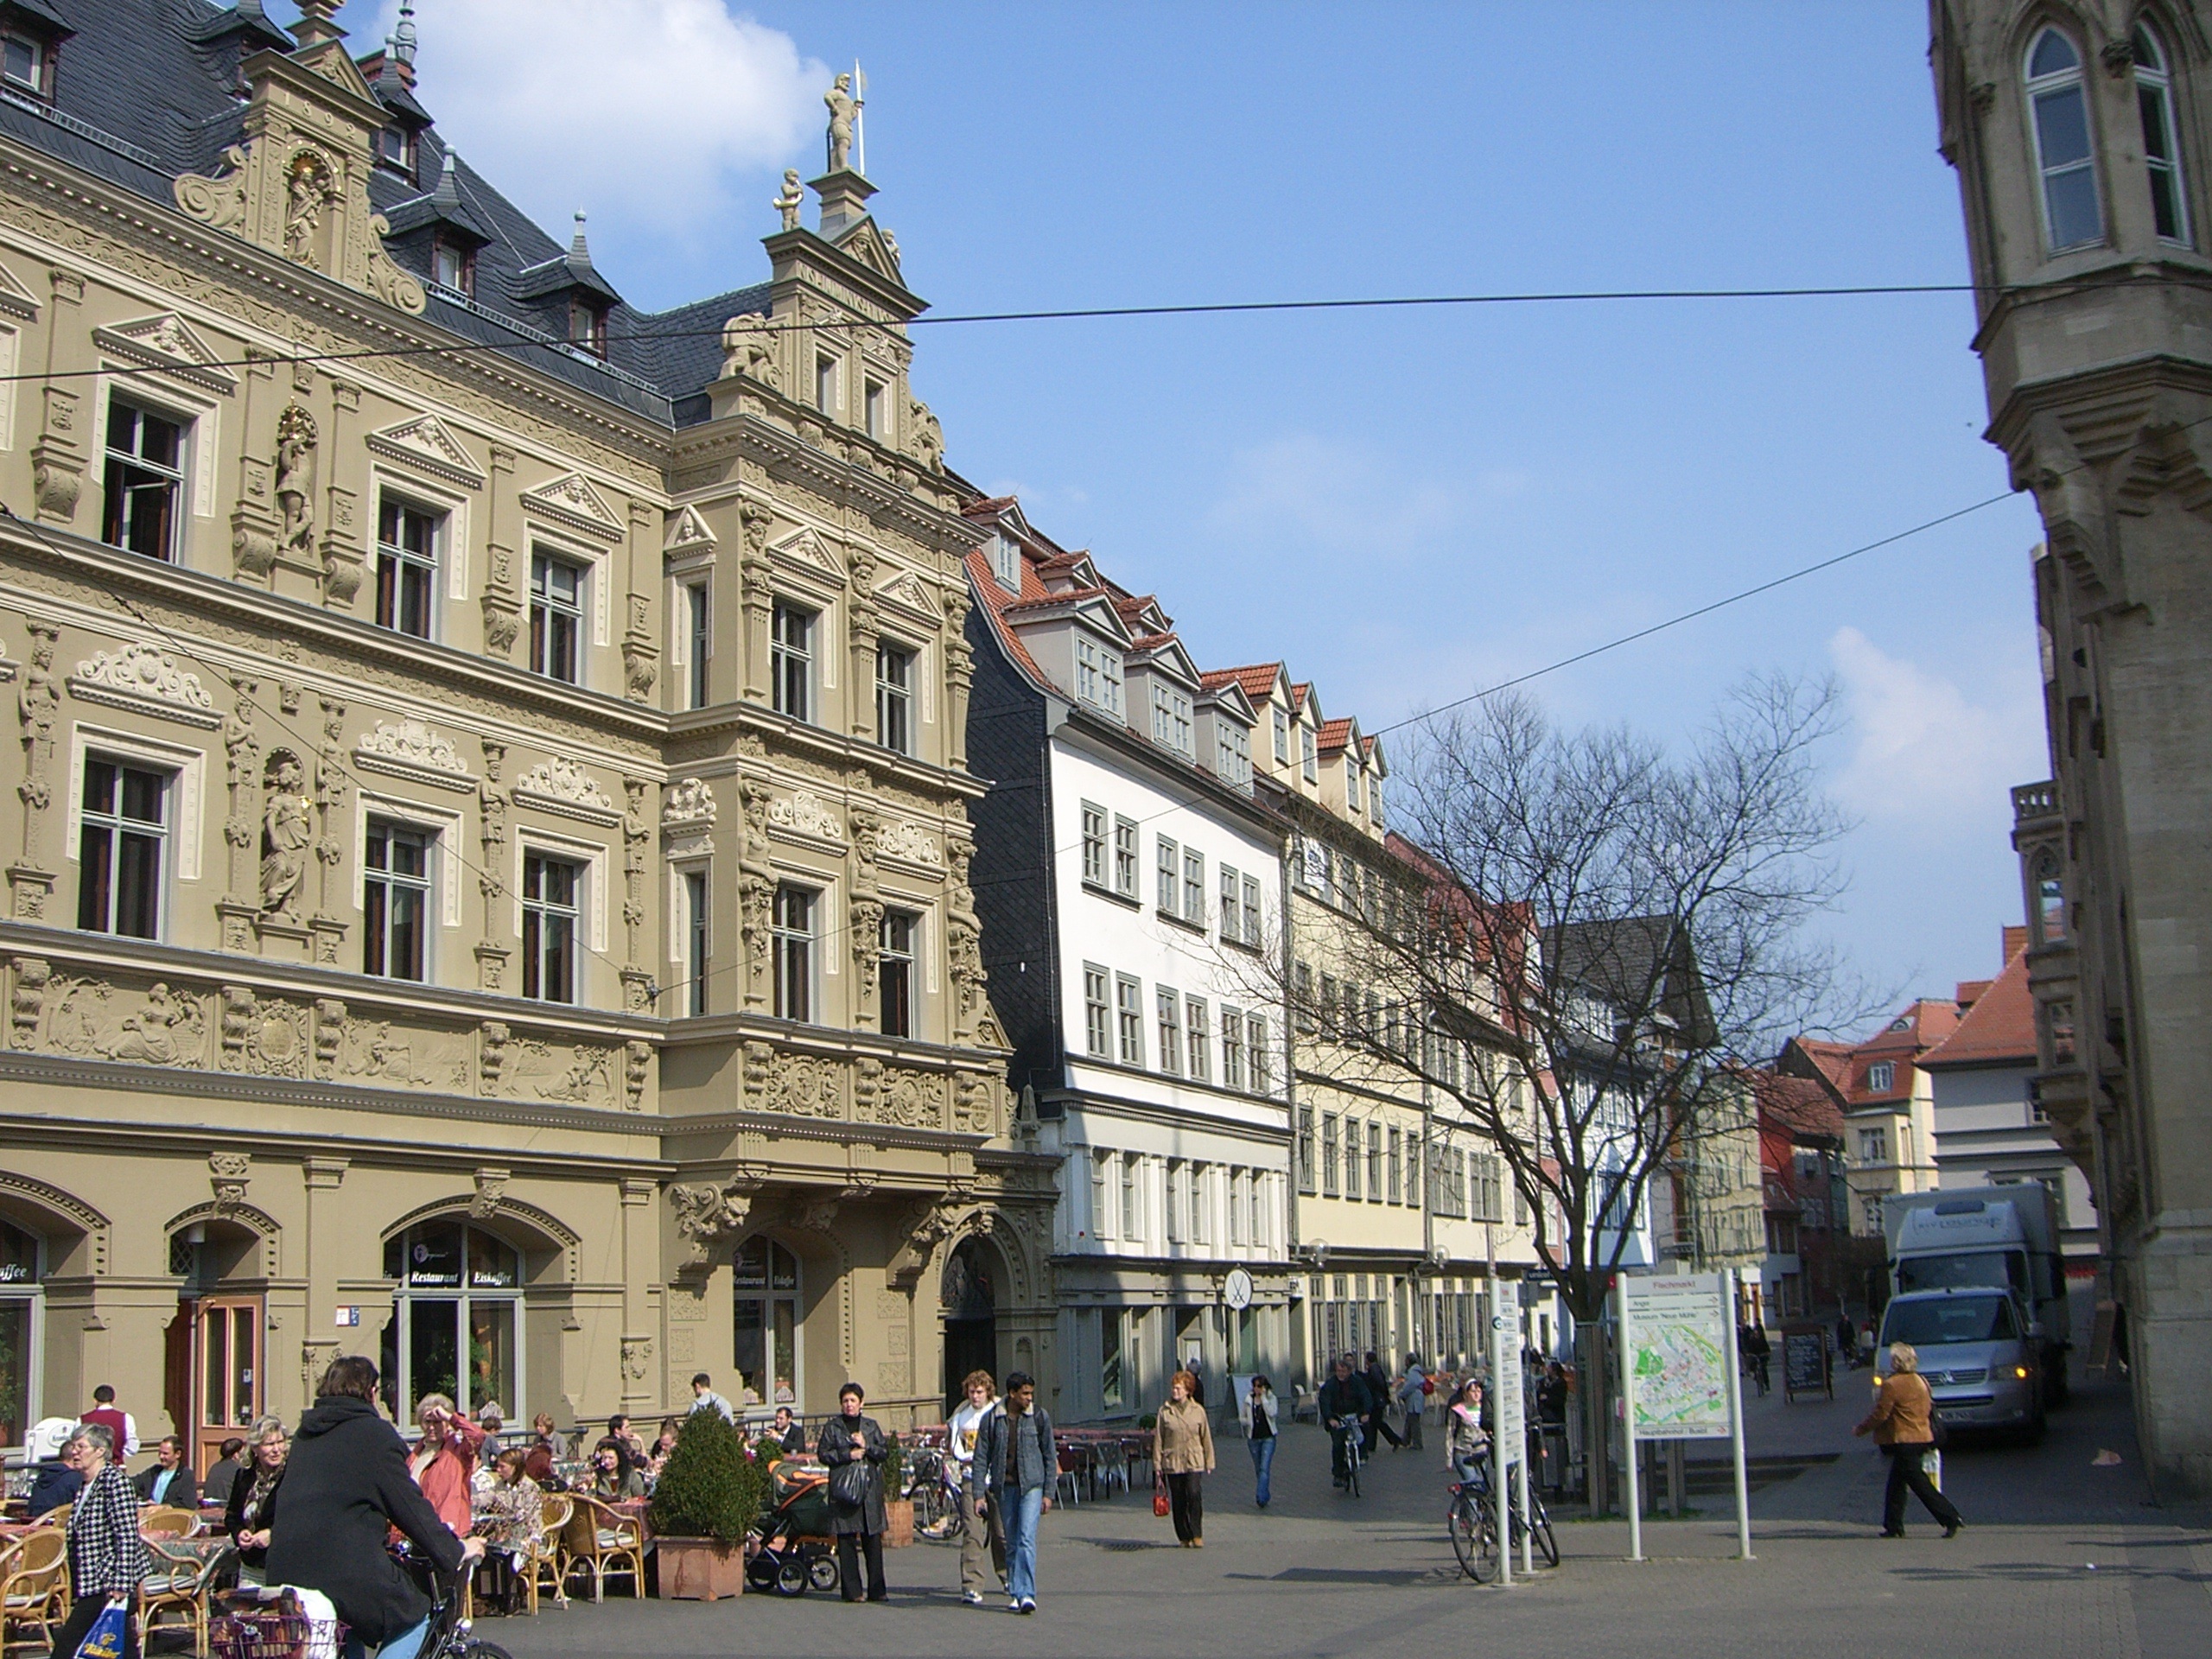
pedestrian, architecture, road, street, town, building, city, cityscape, downtown, plaza, facade, tourism, infrastructure, town square, historically, erfurt, neighbourhood, urban area, human settlement